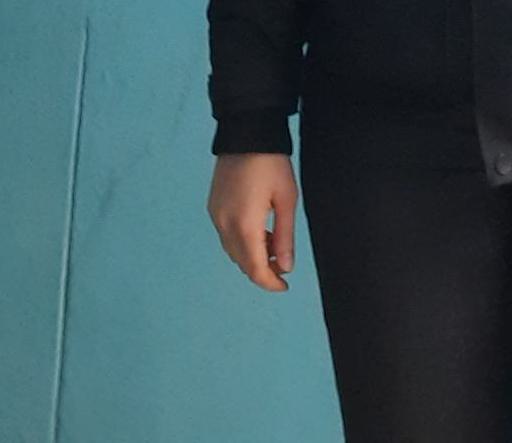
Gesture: no_gesture